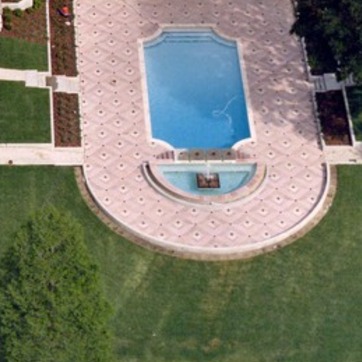
Material: water